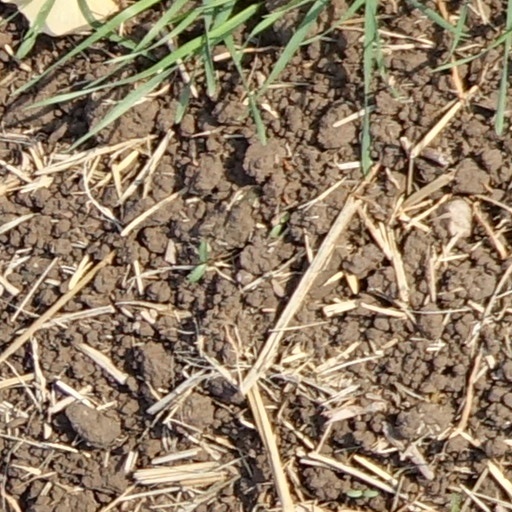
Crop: wheat